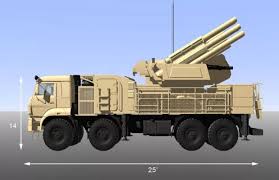
Label: Air Defense